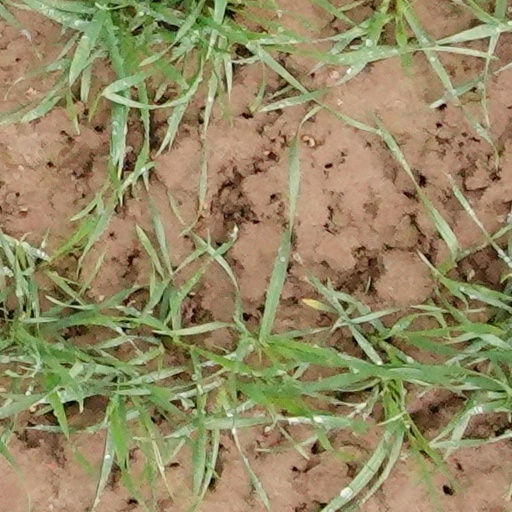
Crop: wheat